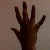
The image shows a hand gesture representing the number 5 in Indian Sign Language.